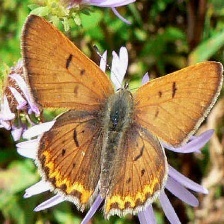
Species: COPPER TAIL